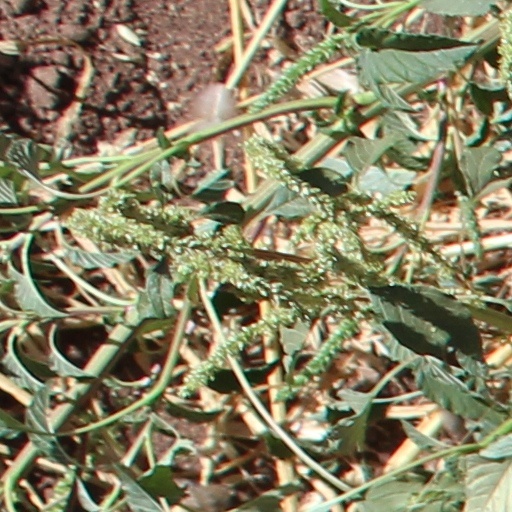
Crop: wheat